1996 in Israel

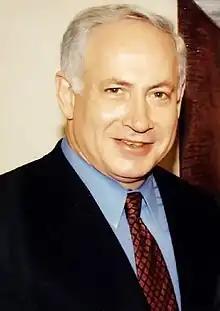
The Likud Party led by Benjamin Netanyahu wins a narrow victory in the Israeli general election

The most prominent events related to the Israeli–Palestinian conflict which occurred during 1996 include: